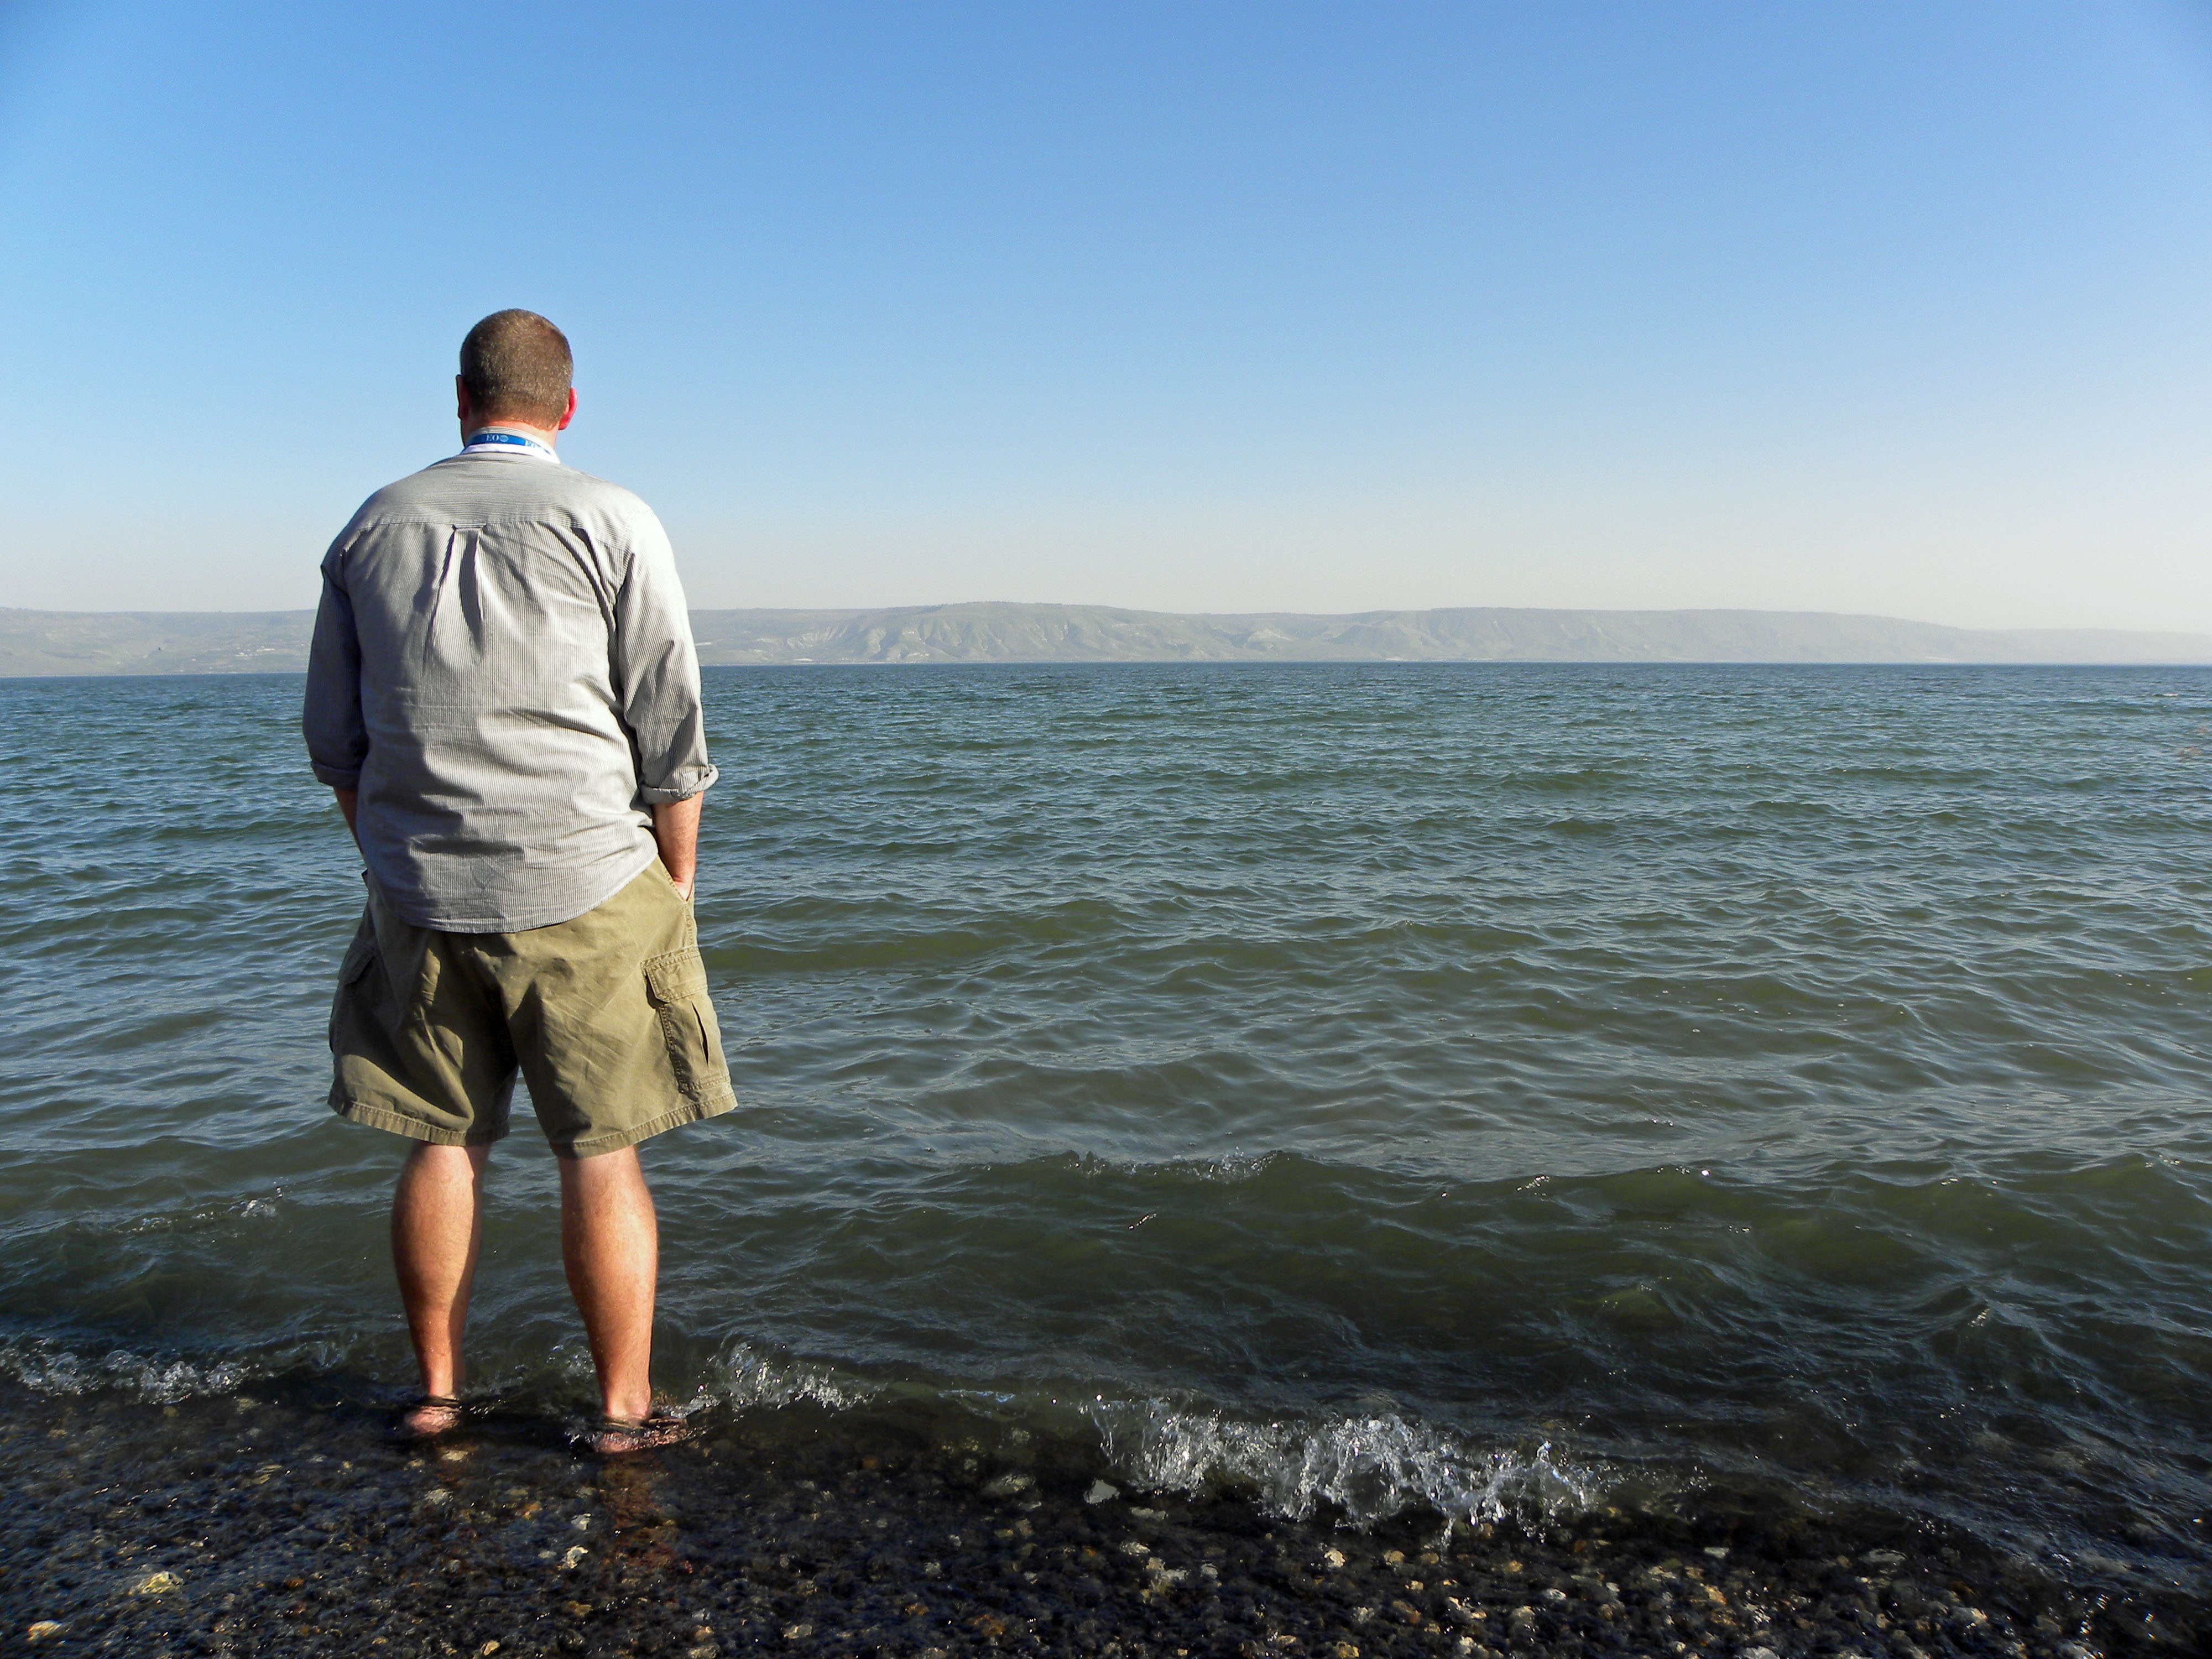
man, beach, sea, coast, water, nature, outdoor, ocean, horizon, shore, wave, lake, vacation, travel, cliff, symbol, bay, ancient, tourism, spiritual, body of water, pray, faith, prayer, worship, holy, sacred, middle, israel, cape, east, biblical, spirituality, tiberias, galilee, kineret, kinneret